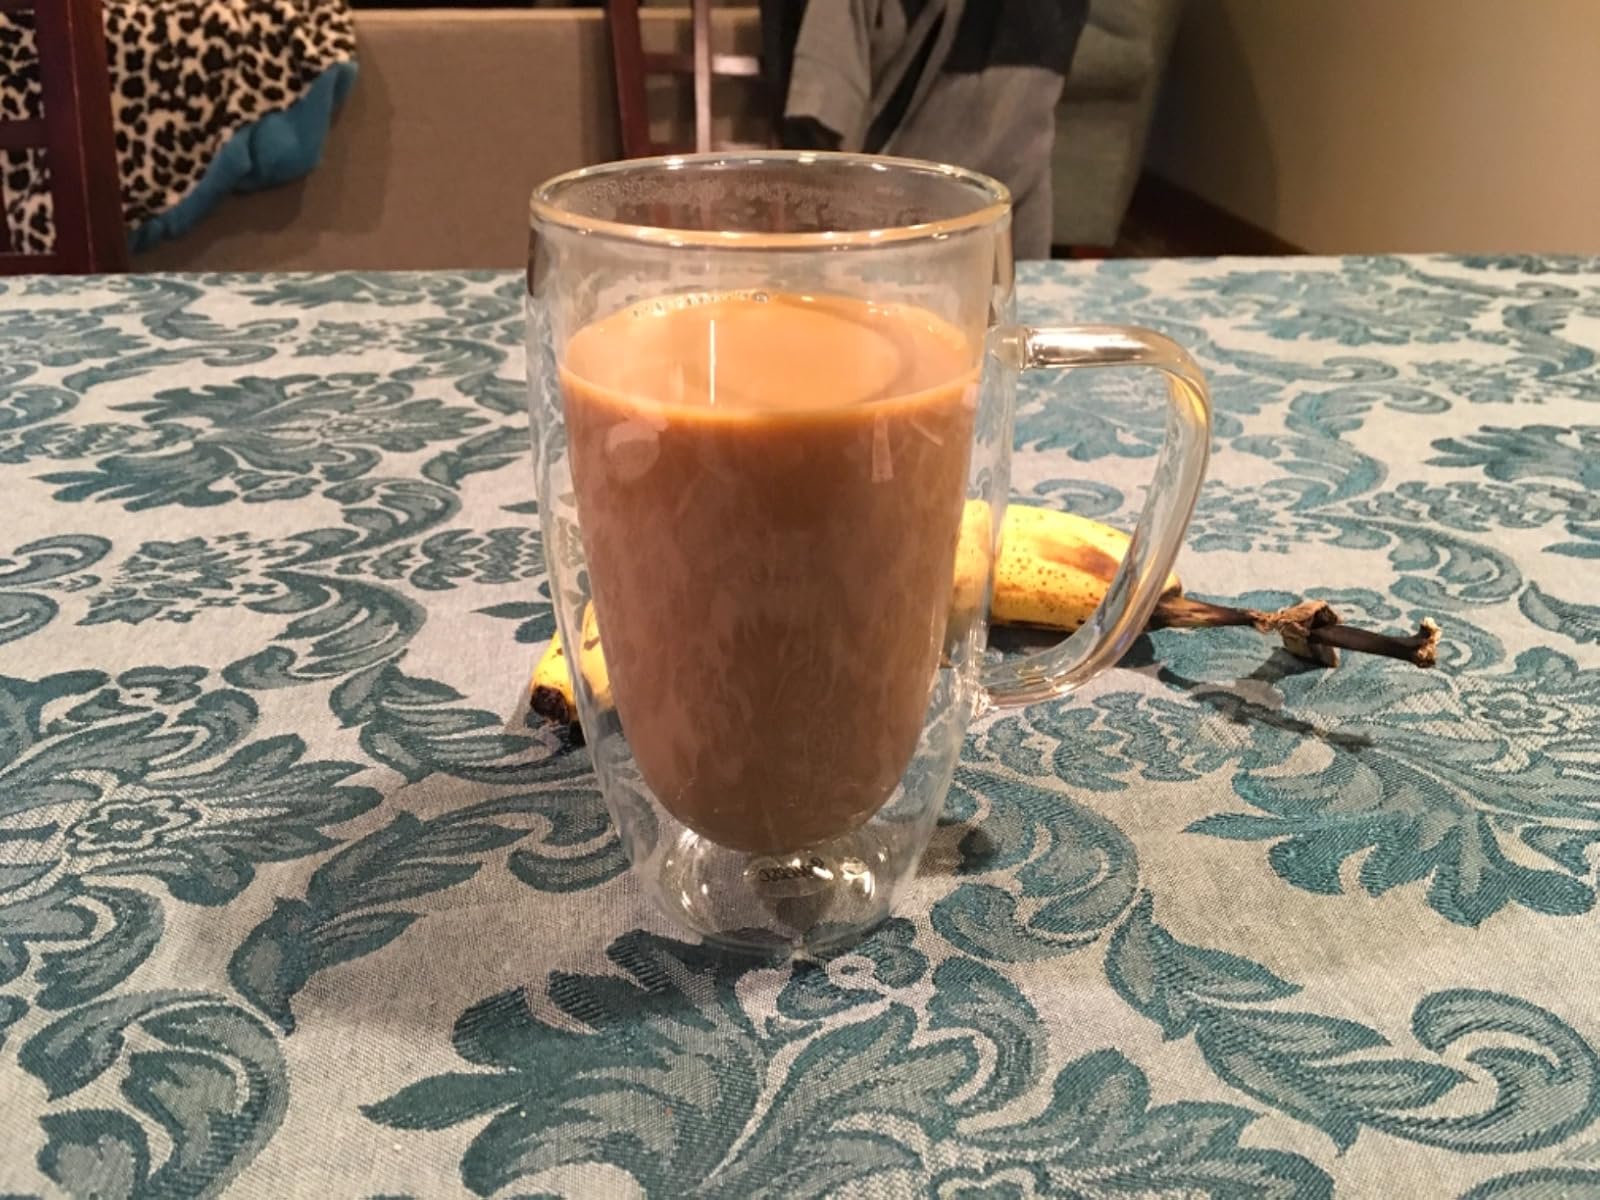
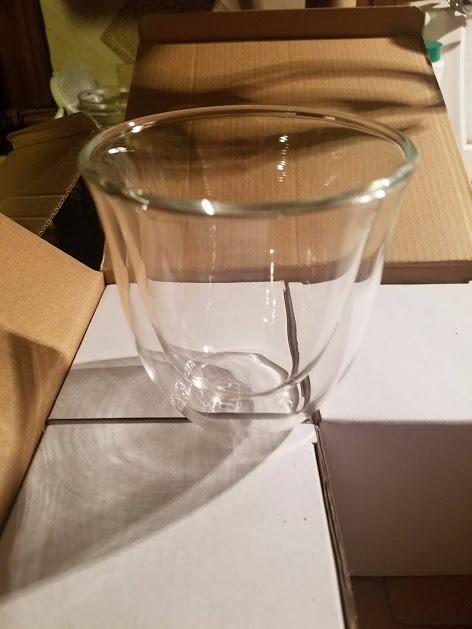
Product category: items_mug
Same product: no